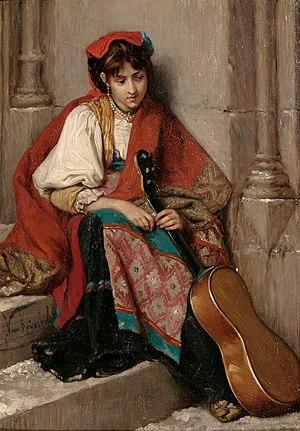
Jules Van Keirsbilck, né le 12 décembre 1833 à Gand et mort le 10 novembre 1896 à Schaerbeek, est un peintre belge de portrait, de genre et d'histoire, ainsi qu'un graveur et un professeur d'art.